Question: Please indicate a possible affordance area of the bed that can be used for lying down
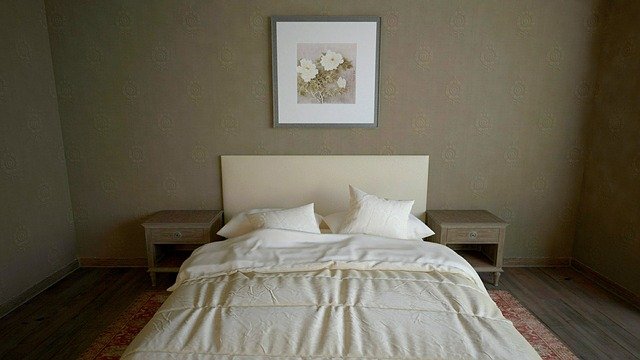
Answer: [119.5, 234, 530.5, 356]